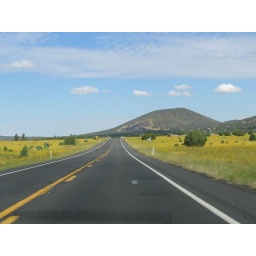
road near grand canyon